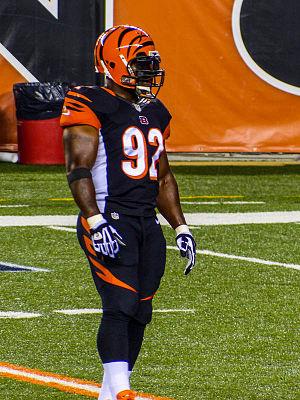
James Harrison, Jr., né le 4 mai 1978 à Akron est un joueur américain de football américain évoluant au poste de linebacker.